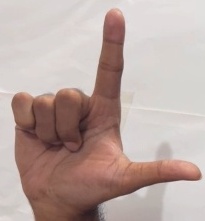
ASL sign: L